Organoiridium chemistry

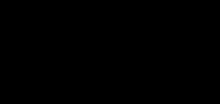
Vaska's complex, an iconic organoiridium compound

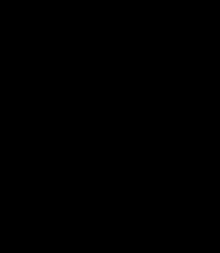
Tris(2-phenylpyridine)iridium Ir(ppy), useful photocatalyst and lumifore

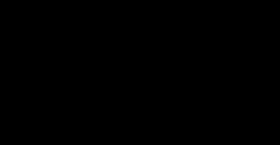
C-bonded isomer of "Ir(acac)"

Organoiridium chemistry is the chemistry of organometallic compounds containing an iridium-carbon chemical bond. Organoiridium compounds are relevant to many important processes including olefin hydrogenation and the industrial synthesis of acetic acid. They are also of great academic interest because of the diversity of the reactions and their relevance to the synthesis of fine chemicals.